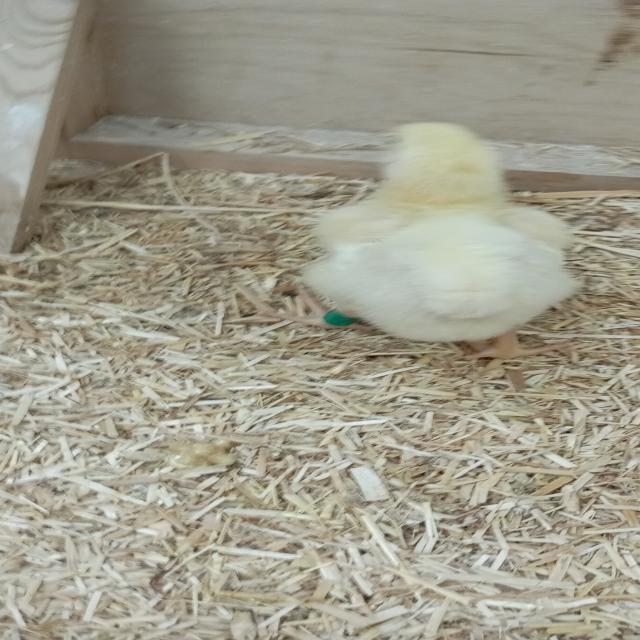
Weight: 190 g